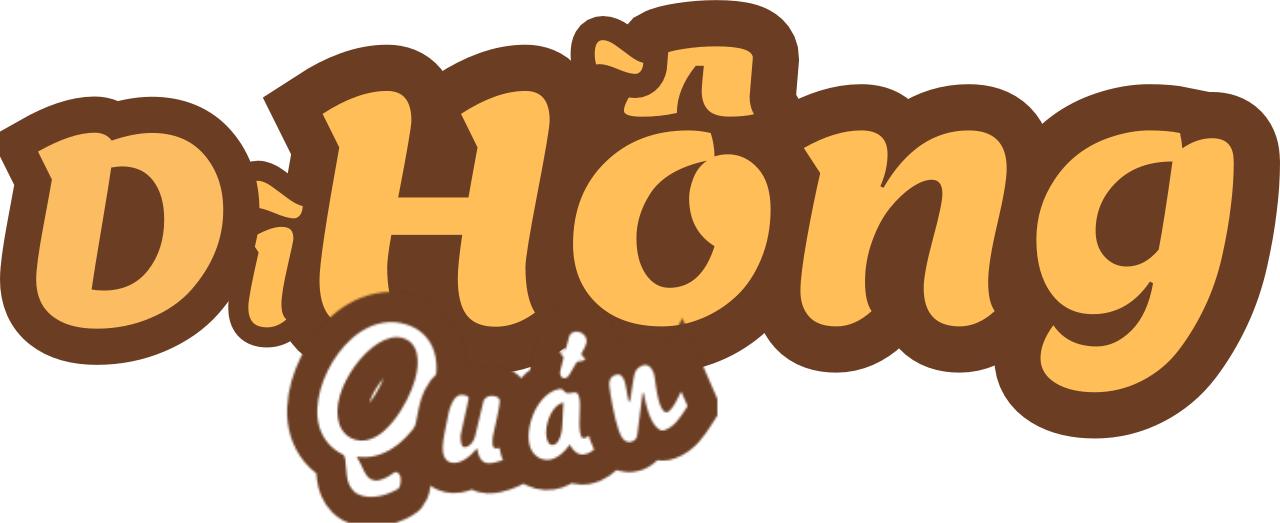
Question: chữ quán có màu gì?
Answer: chữ quán có màu trắng